Paul O'Grady

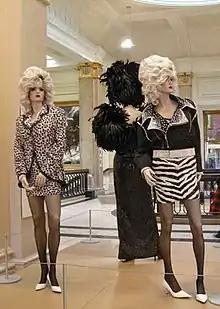
Several of O'Grady's Lily Savage costumes on display at the Walker Art Gallery

Eventually appearing at the RVT three times a week, on Sundays O'Grady began performing at the Union Tavern in Camberwell and the Goldsmiths Tavern in New Cross, where he often preceded Vic Reeves' three-hour show "Vic Reeves Big Night Out". Quitting his council work, he focused full-time on his career as Lily, taking his act across the country and abroad. Other venues he performed at included the Madame Jojo's club in Soho, the Bloomsbury Theatre, and the Heaven nightclub. Befriending American drag queen Divine and his manager Bernard Jay, Jay booked O'Grady to appear in Fort Lauderdale, Florida. As Divine had done, O'Grady also recorded his own Hi-NRG song, "Tough at the Top", which was produced by DJ Ian Levine. In 1988, he performed as Madame in "The Scythe of Reason", and appeared at the Glasgow Mayfest, where he developed a lifelong friendship with actor Ian McKellen.